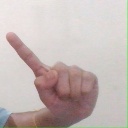
अक्षर: ए